Israeli war crimes in the Gaza war

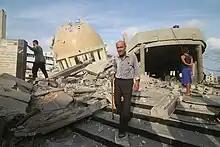
A mosque destroyed by an Israeli airstrike, Khan Younis, 8 October 2023

In the first two days of the war, the Israeli Air Force attacked 1,500 targets in Gaza. Ynet reported that Netanyahu then demanded to know why they hadn't hit 5,000, saying "I'm not interested in targets ... Take down houses, bomb with everything you have." In the first week of the war, the Israeli Defense Forces (IDF) carried out 6,000 airstrikes across Gaza, killing over 3,300 civilians and injuring over 12,000 people. The strikes hit specifically protected locations, including hospitals, markets, refugee camps, mosques, educational facilities, and entire neighbourhoods. A group of UN special rapporteurs asserted that Israel's airstrikes are indiscriminate and amount to collective punishment. They stated that these airstrikes are "absolutely prohibited under international law and amounts to a war crime".